Starship Enterprise

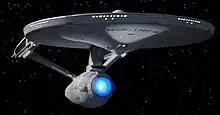
The same filming model was used to depict two different vessels named "Enterprise" in the franchise's first six films.

The USS "Enterprise", led by Captain James T. Kirk, is the main setting of the original "Star Trek" series and "" (1973–74). Matt Jefferies designed the ship, and its core components – a saucer-shaped primary hull, and cylindrical secondary hull, and a pair of outriding engine nacelles – established the core ship design for the franchise. "Enterprise" footage was rotoscoped for its depiction in the animated spinoff.